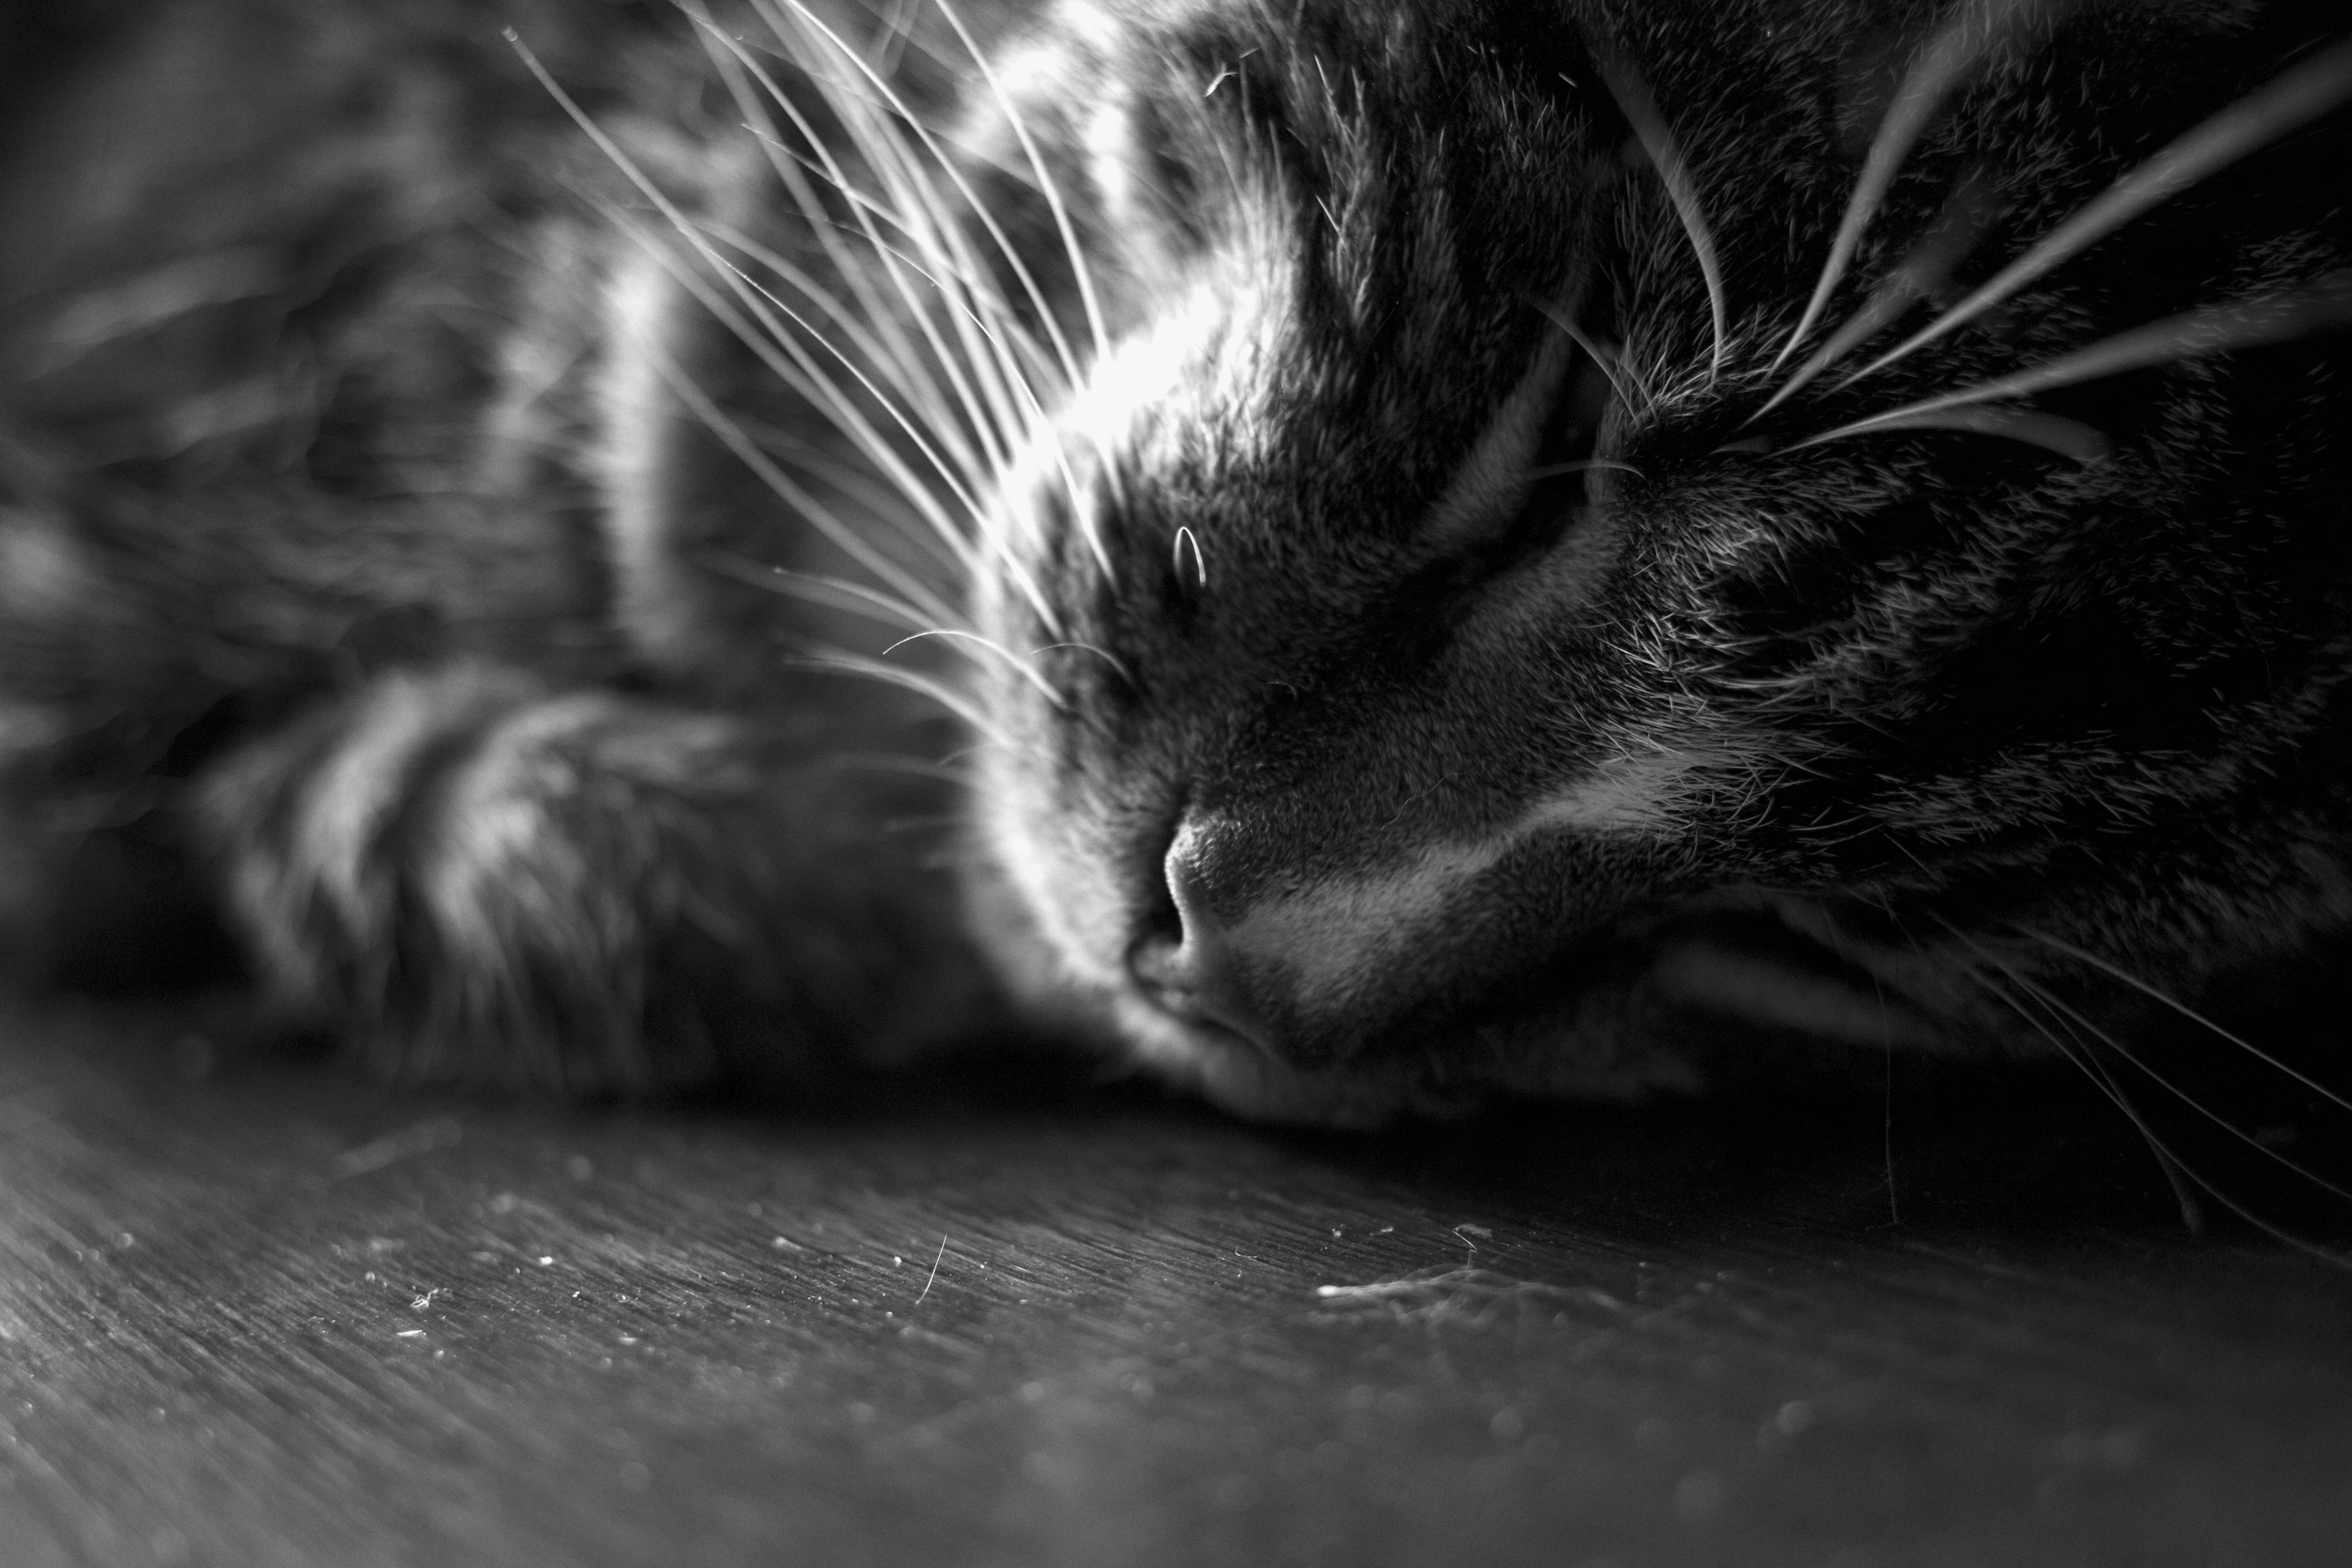
cat, animal, blackandwhite, cute, sleeping, closeup, whiskers, black, white, black and white, mammal, monochrome photography, small to medium sized cats, close up, photography, snout, eye, monochrome, macro photography, cat like mammal, darkness, stock photography, carnivoran, computer wallpaper, still life photography, black cat